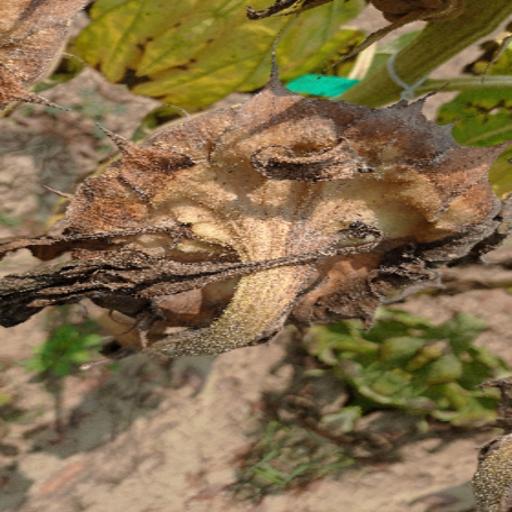
Label: Gray_mold